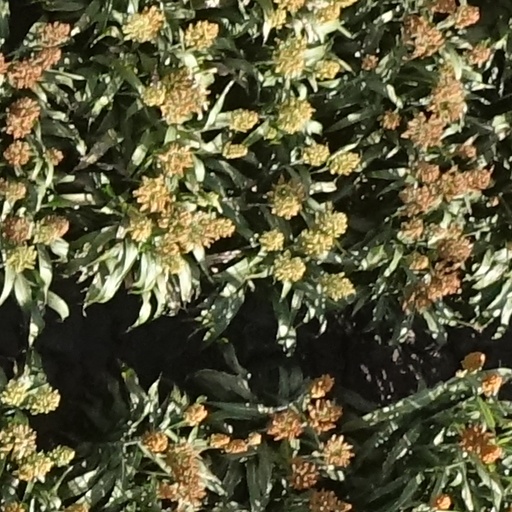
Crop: sorghum